Beating retreat

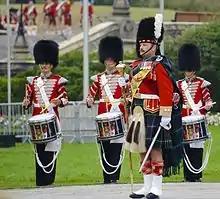
Band of the Ceremonial Guard at Fortissimo Sunset Ceremony in 2012.

For the first time ever in England, a foreign band was allowed to play at the Beating Retreat on 5 June 2008. This band was that of the first Battalion Royal Malay Regiment, who had been helping to guard London, by mounting guards at the palaces. Amongst their performance pieces were arrangements of a number of well known pieces from Film.